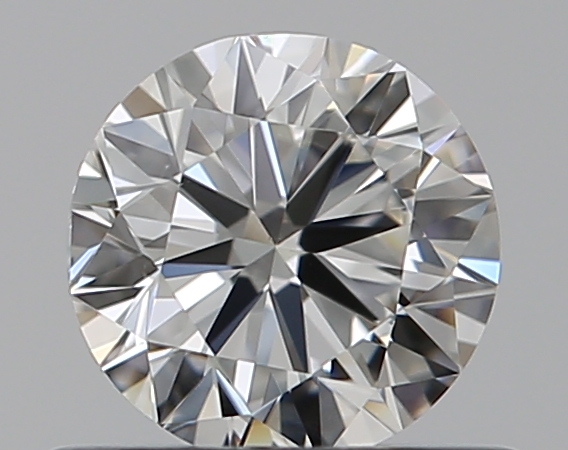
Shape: round
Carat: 0.5
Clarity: VS1
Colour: G
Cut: VG
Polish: EX
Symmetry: GD
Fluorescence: N
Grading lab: GIA
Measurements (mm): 4.96 x 5.02 x 3.11